Cogan, Berlind, Weill & Levitt

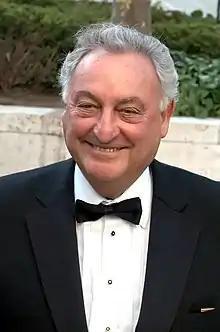
Sandy Weill

In the winter of 1962, the firm learned from the New York Stock Exchange surveillance officer that Peter Potoma face suspension for "free riding", a violation of the NYSE rules for which he would be suspended by the NYSE for one year. Shortly before his suspension, the other partners forced Potoma's resignation and dropped his name from the firm, becoming Carter, Berlind & Weill. In 1963, Arthur Levitt, the future Chairman of the Securities and Exchange Commission joined the firm. The next year, Marshall Cogan, who had previously worked at CBS and investment firm Orvis & Co., joined the firm as an auto sector research analyst, later becoming a partner.